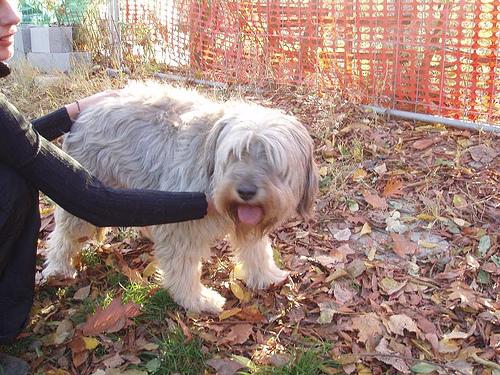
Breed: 257-n000108-Old_English_sheepdog